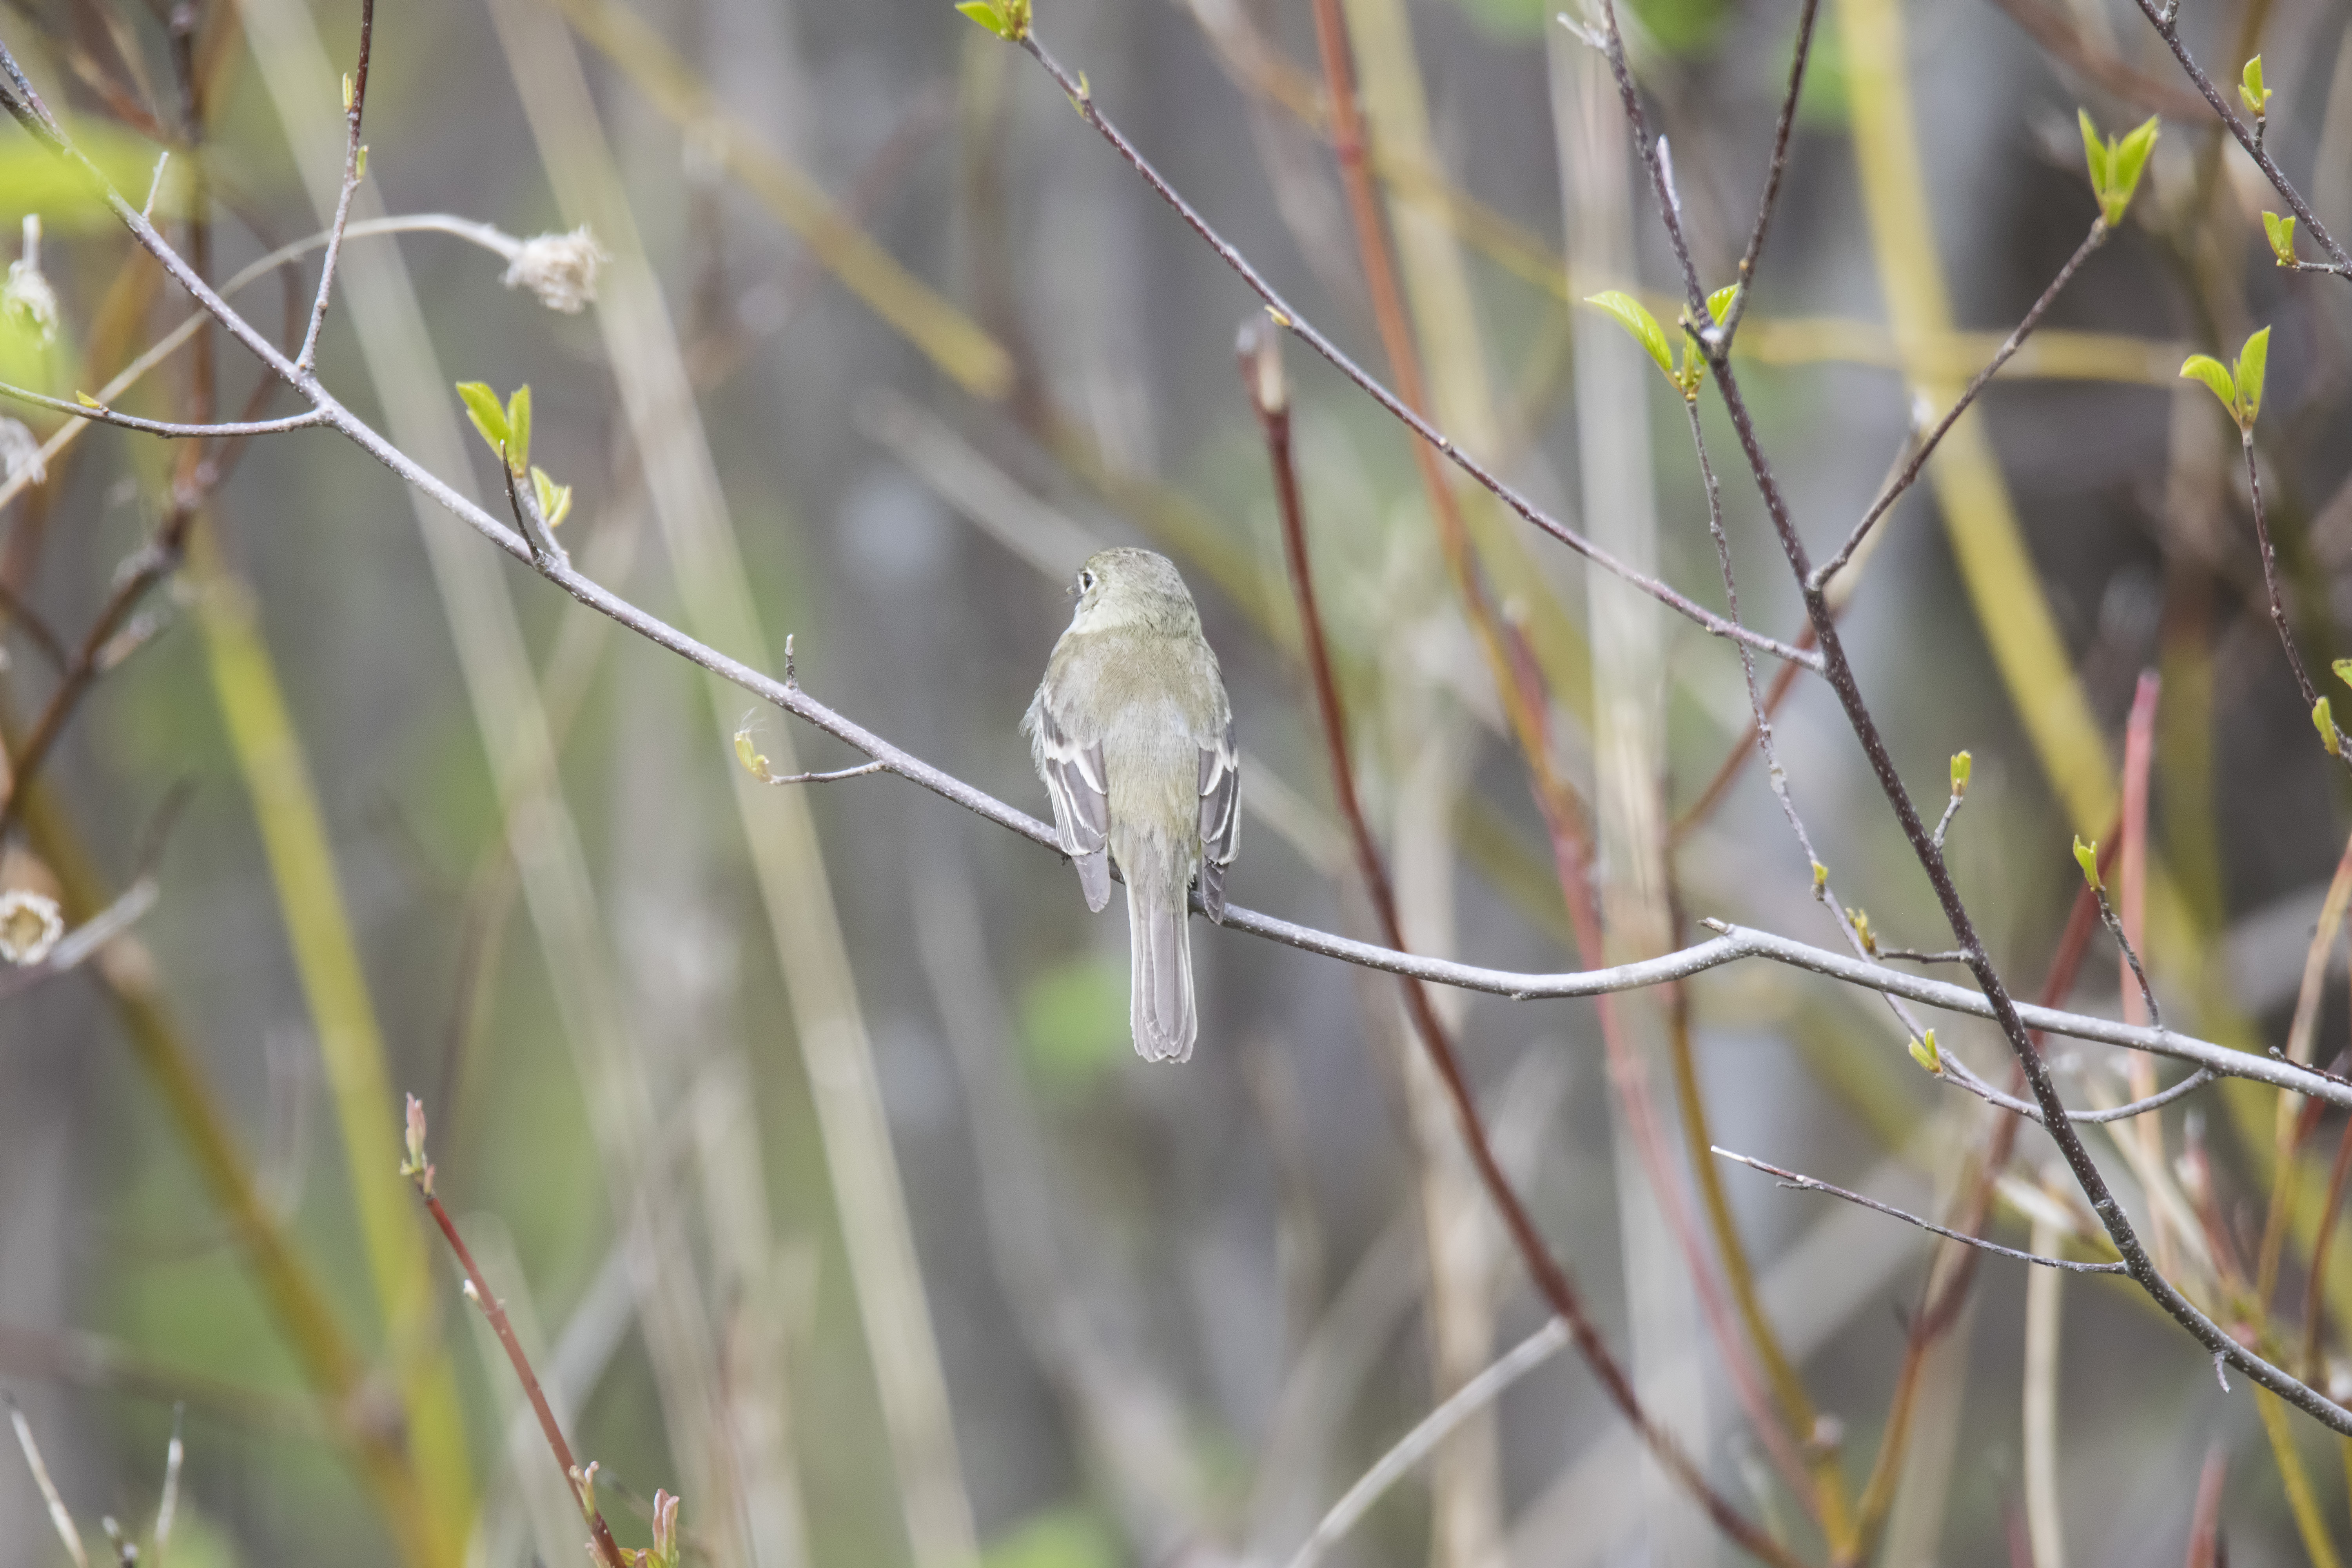
nature, grass, branch, bird, leaf, flower, wildlife, green, flora, fauna, twig, canada, a, quebec, olives, olive, sherbrooke, oiseau, moucherolle, sided, flycatcher, macro photography, c t s, grass family, thorns spines and prickles, perching bird